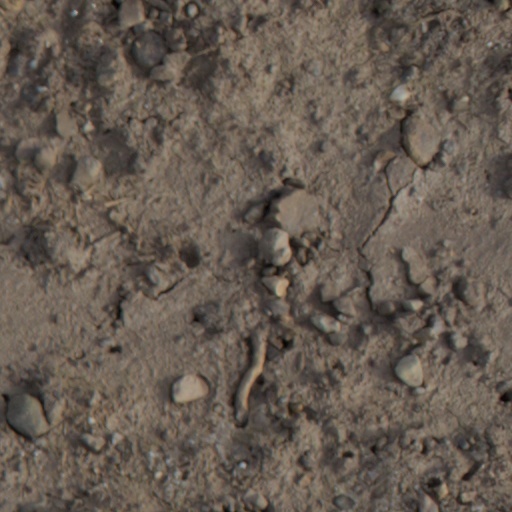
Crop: wheat